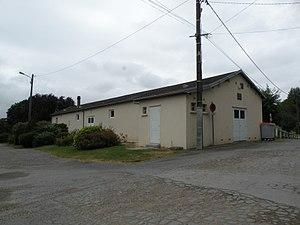
Hanvoile est une commune française située dans le département de l'Oise en région Hauts-de-France.